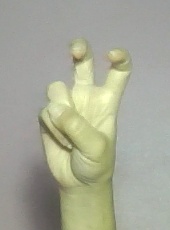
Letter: toot